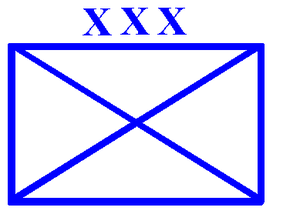
Un corps d'armée ou corps est une grande unité militaire constituée de plusieurs divisions.